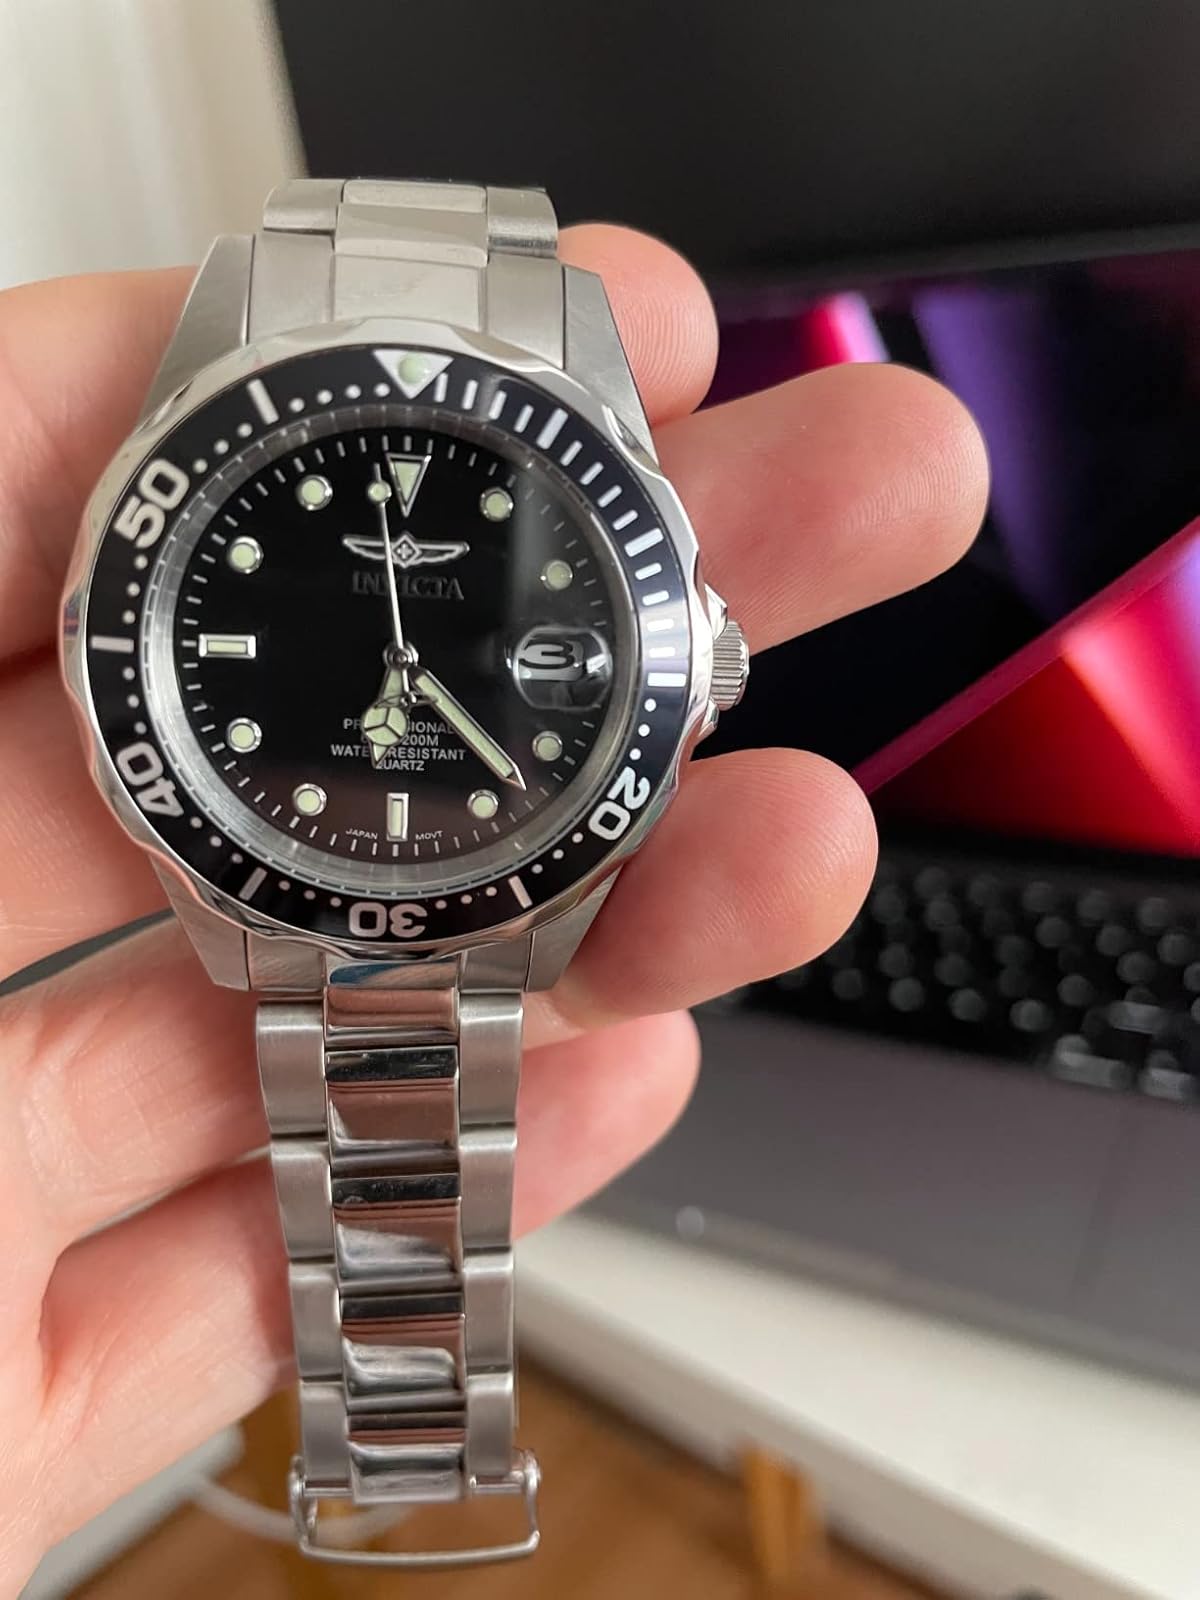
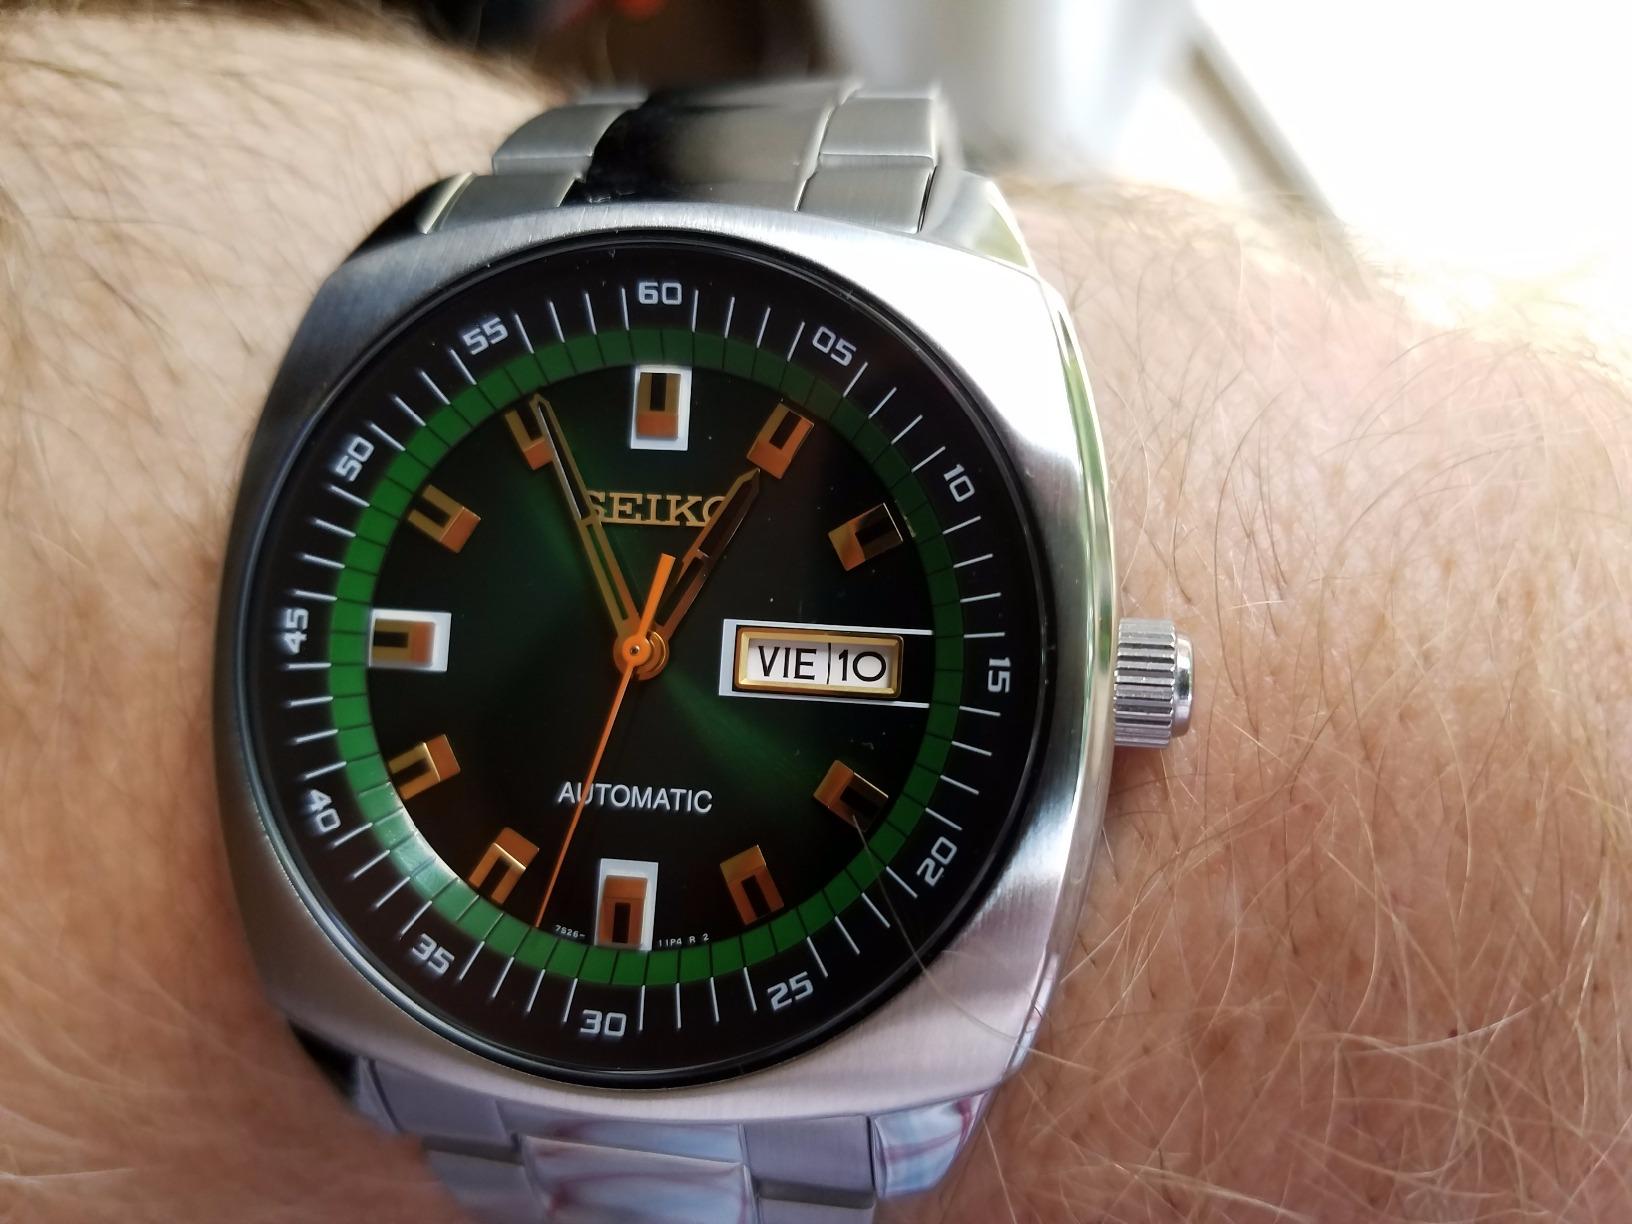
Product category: accessories_watch
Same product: no